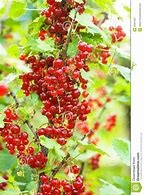
Label: redcurrant